Chelsea Waterside Park

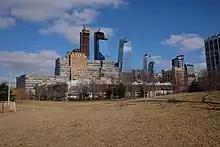
Sections of Hudson River Park west of 12th Avenue including the Pier 63 Lawn Bowl (pictured), were originally planned as part of Chelsea Waterside Park.

After the collapse of the elevated highway, beginning in 1977 the trestle was demolished. The remaining grade-level West Side Highway continued to travel through Smith Park. The park property was ceded to the NYSDOT on February 9, 1982, in preparation for the construction of the Westway.